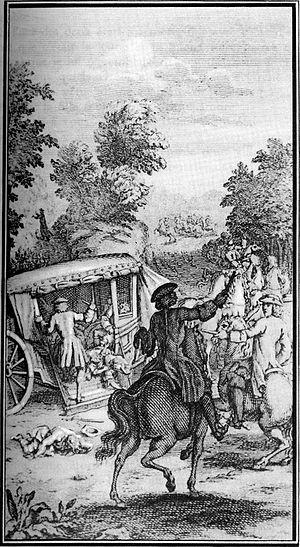
La Vie de Marianne ou les aventures de Madame la comtesse de *** est un roman inachevé de Marivaux, de genre littéraire du roman-mémoires. Il se compose de onze parties écrites par Marivaux à partir de 1728, et dont la publication s’échelonne de 1731 jusqu’en 1742. Une suite allographe, Suite de Marianne, composée par Marie-Jeanne Riccoboni, a partiellement paru en 1745.